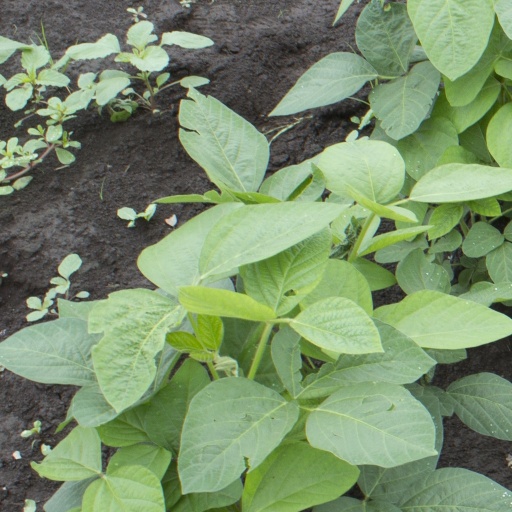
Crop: soybean